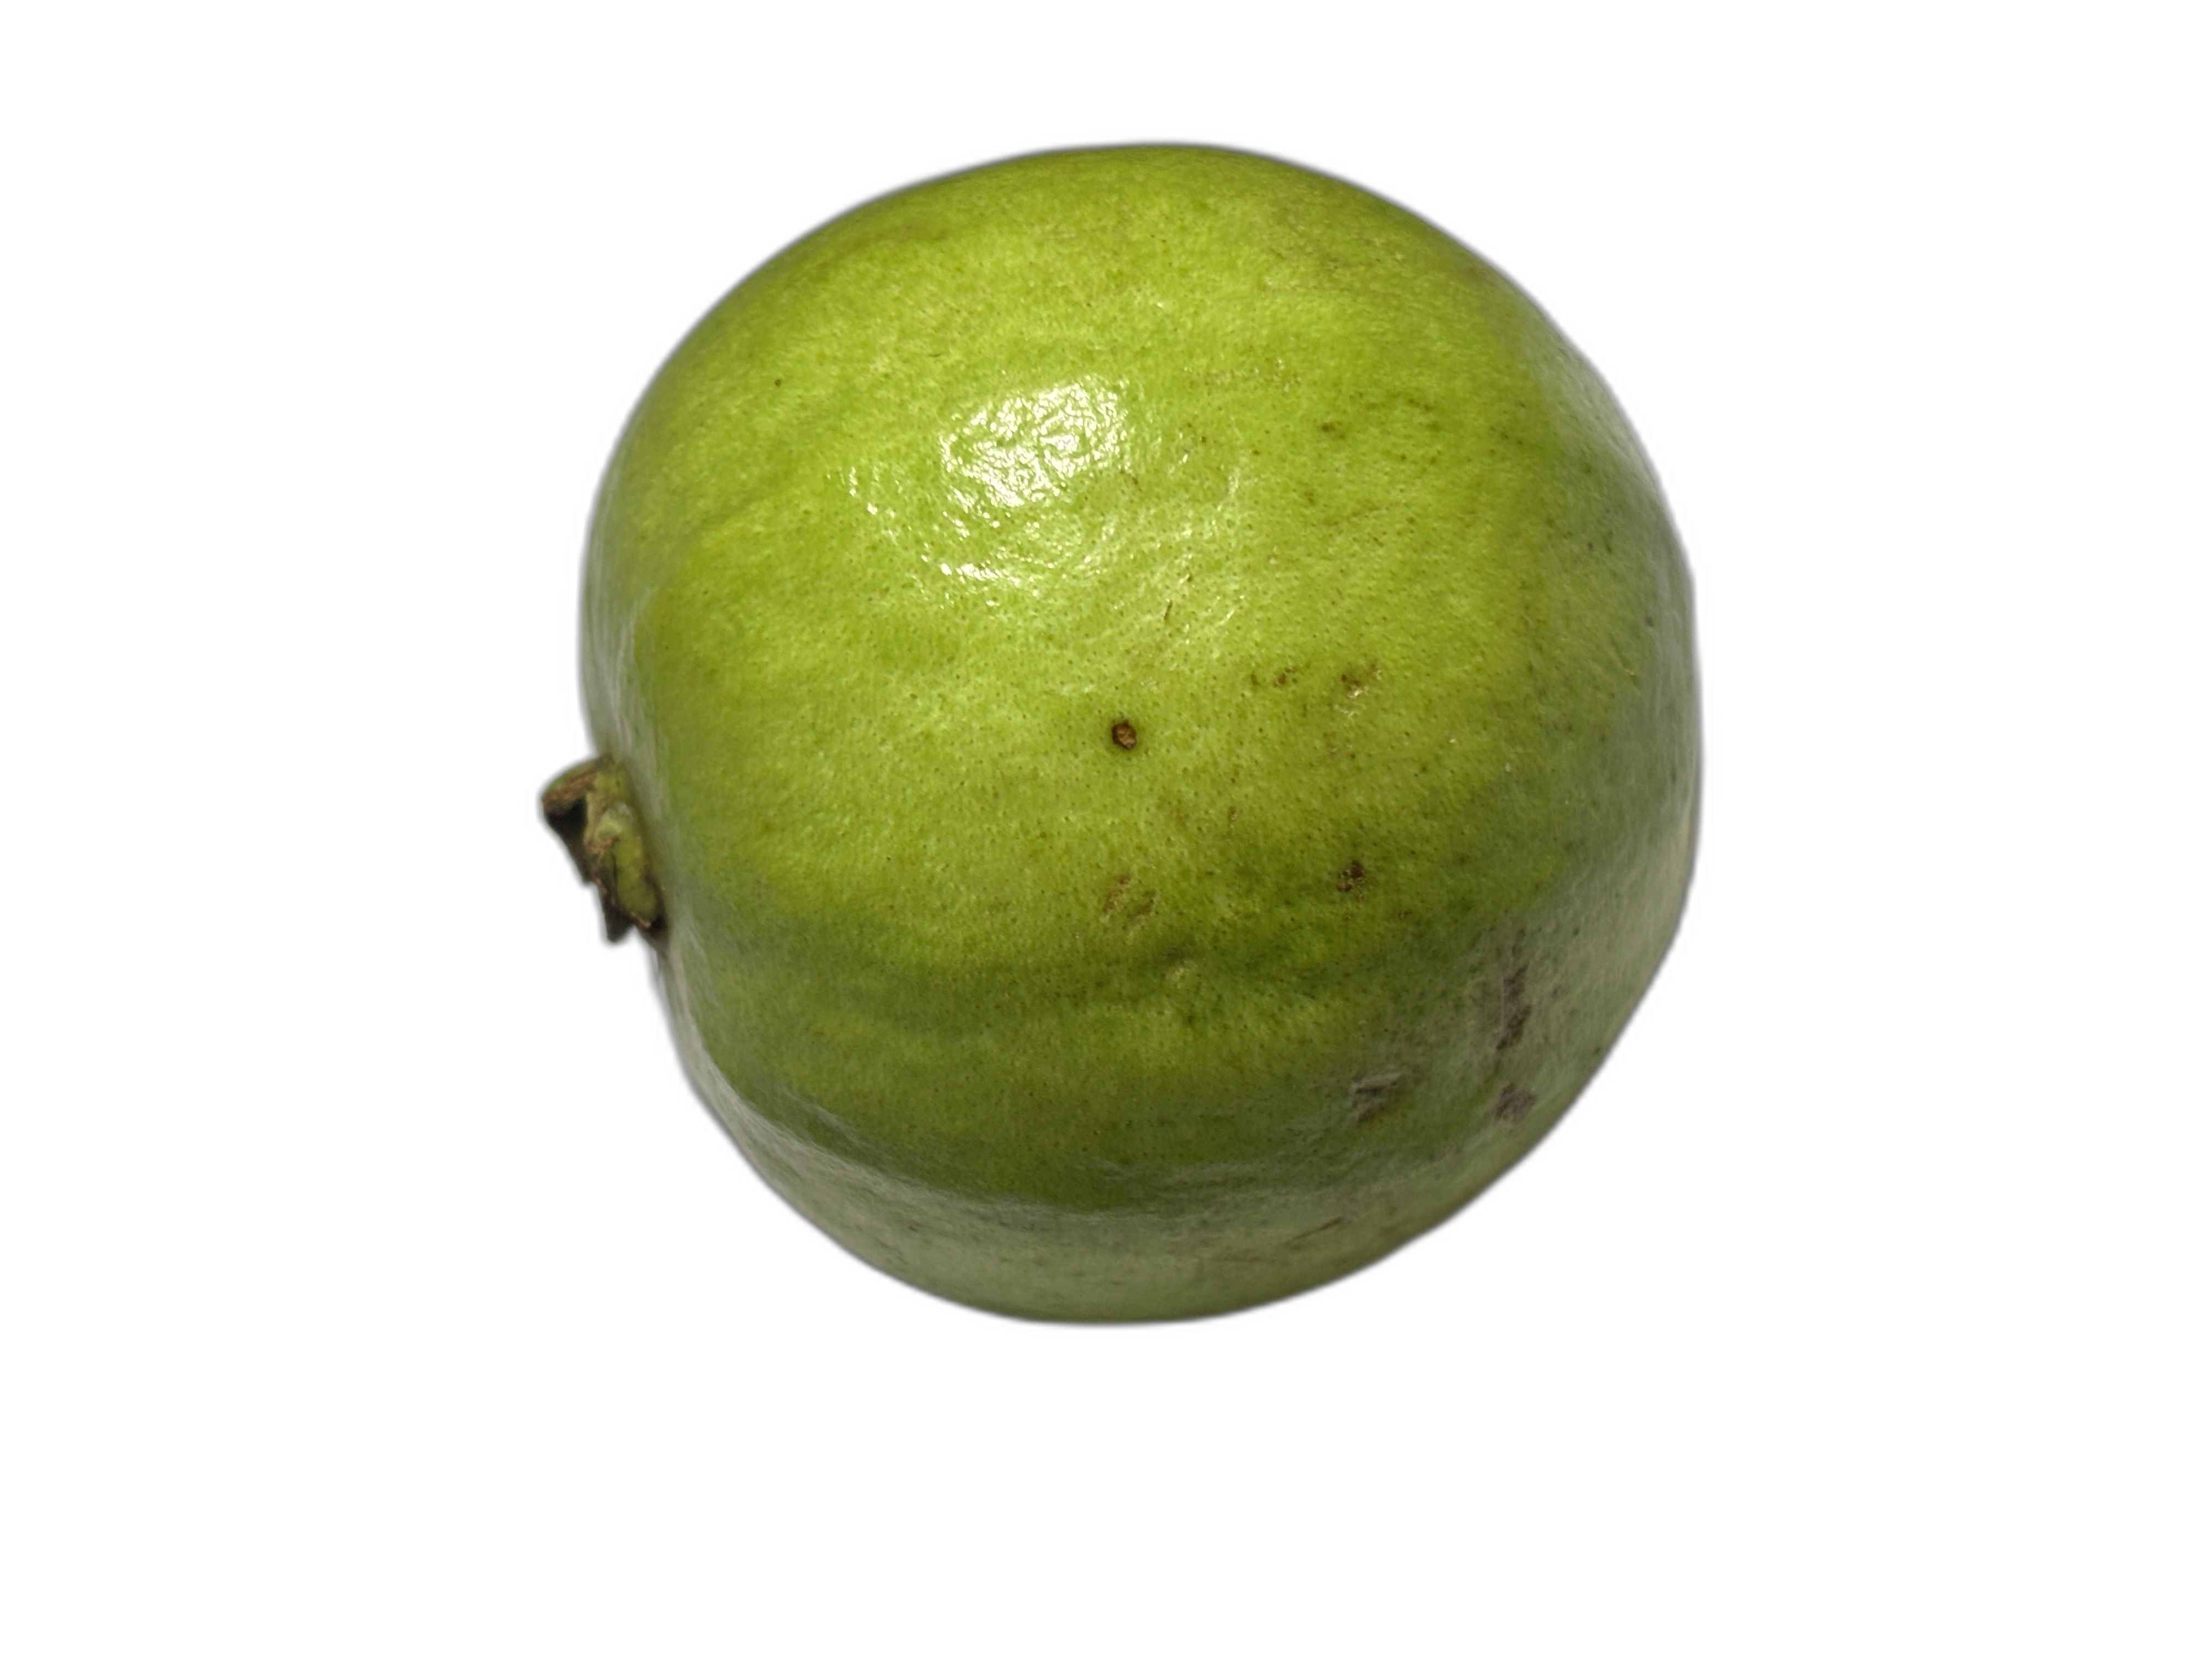
Plant part: fruit
Disease: Healthy